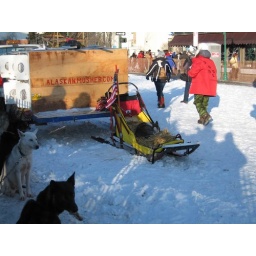
dog in basket